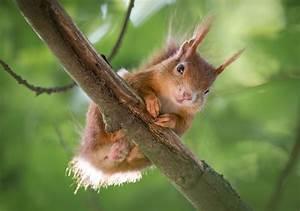
squirrel